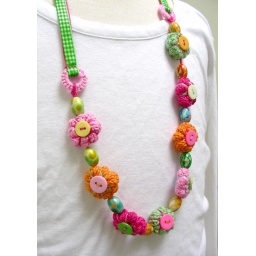
Handmade knitted beads necklace in soft colors complemented with coloured plastic beads and buttons and pink &amp;amp; green ribbons. View buttons side.